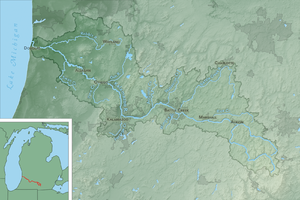
La rivière Kalamazoo est un cours d'eau qui coule dans l'État du Michigan aux États-Unis.